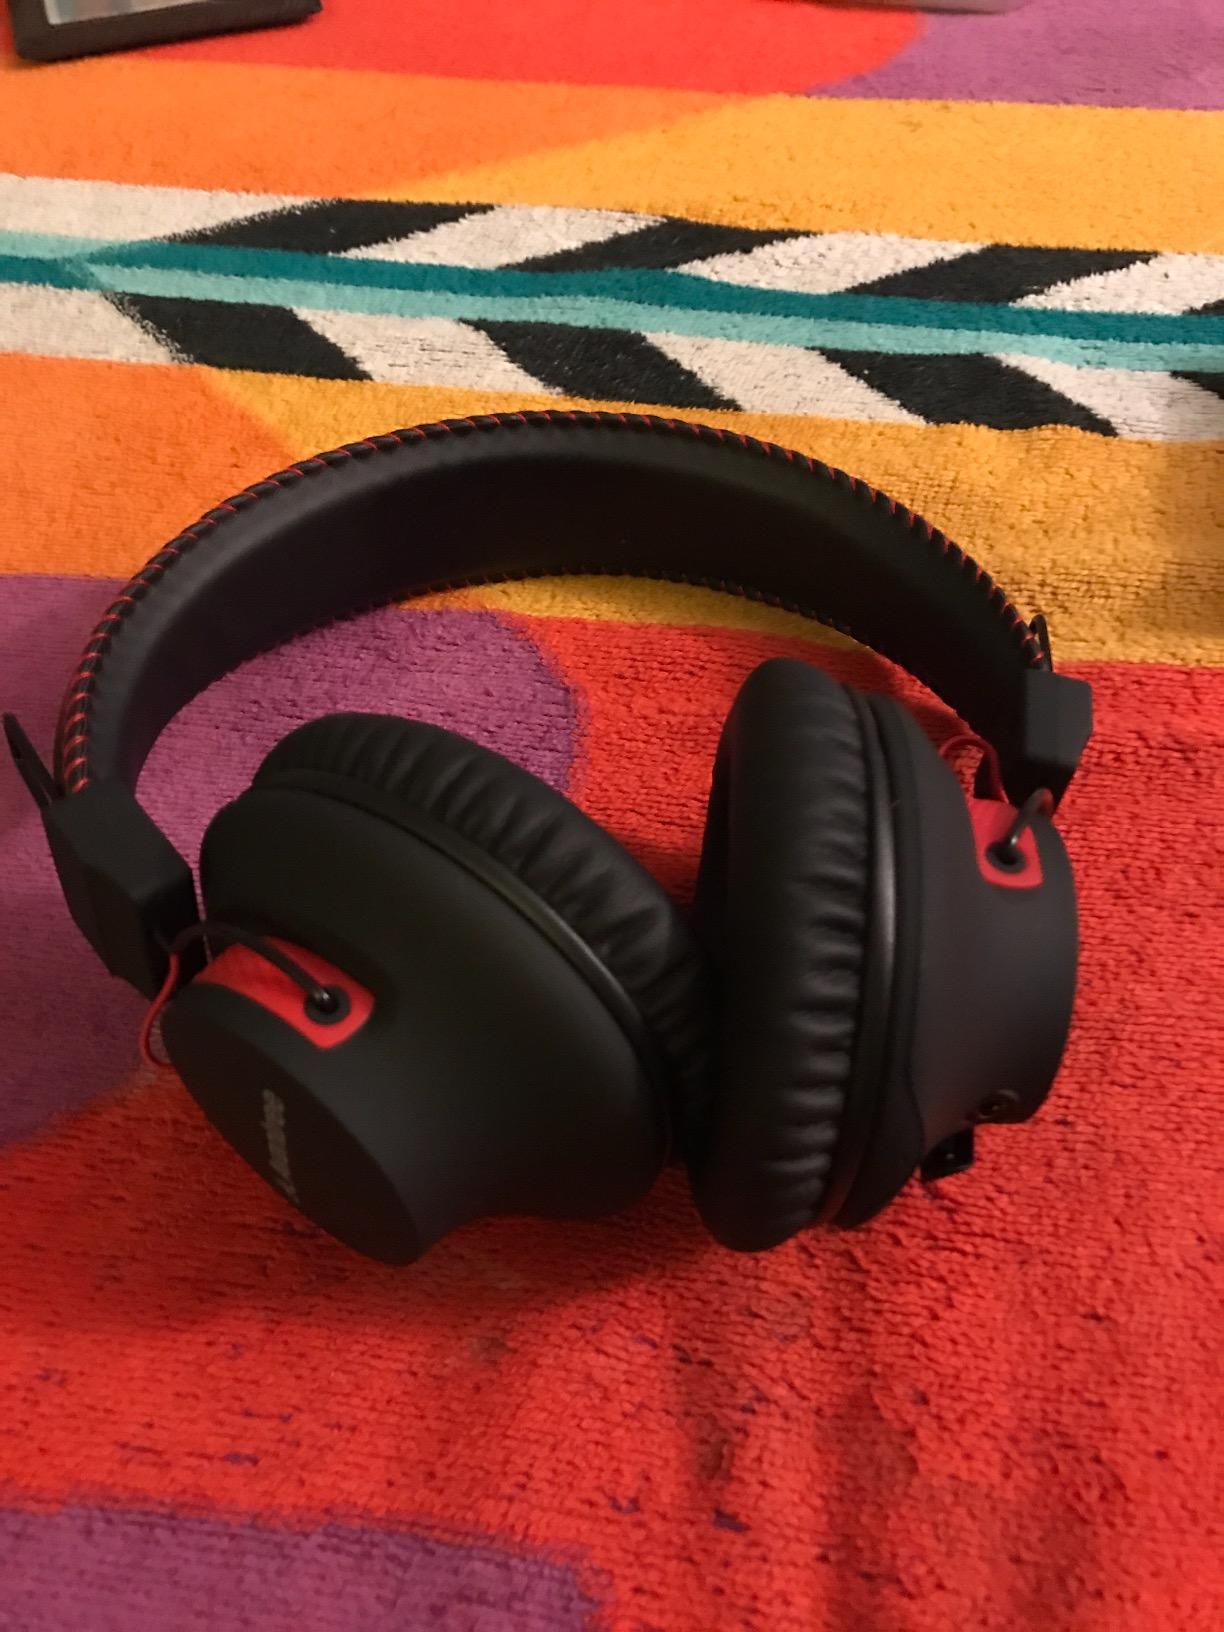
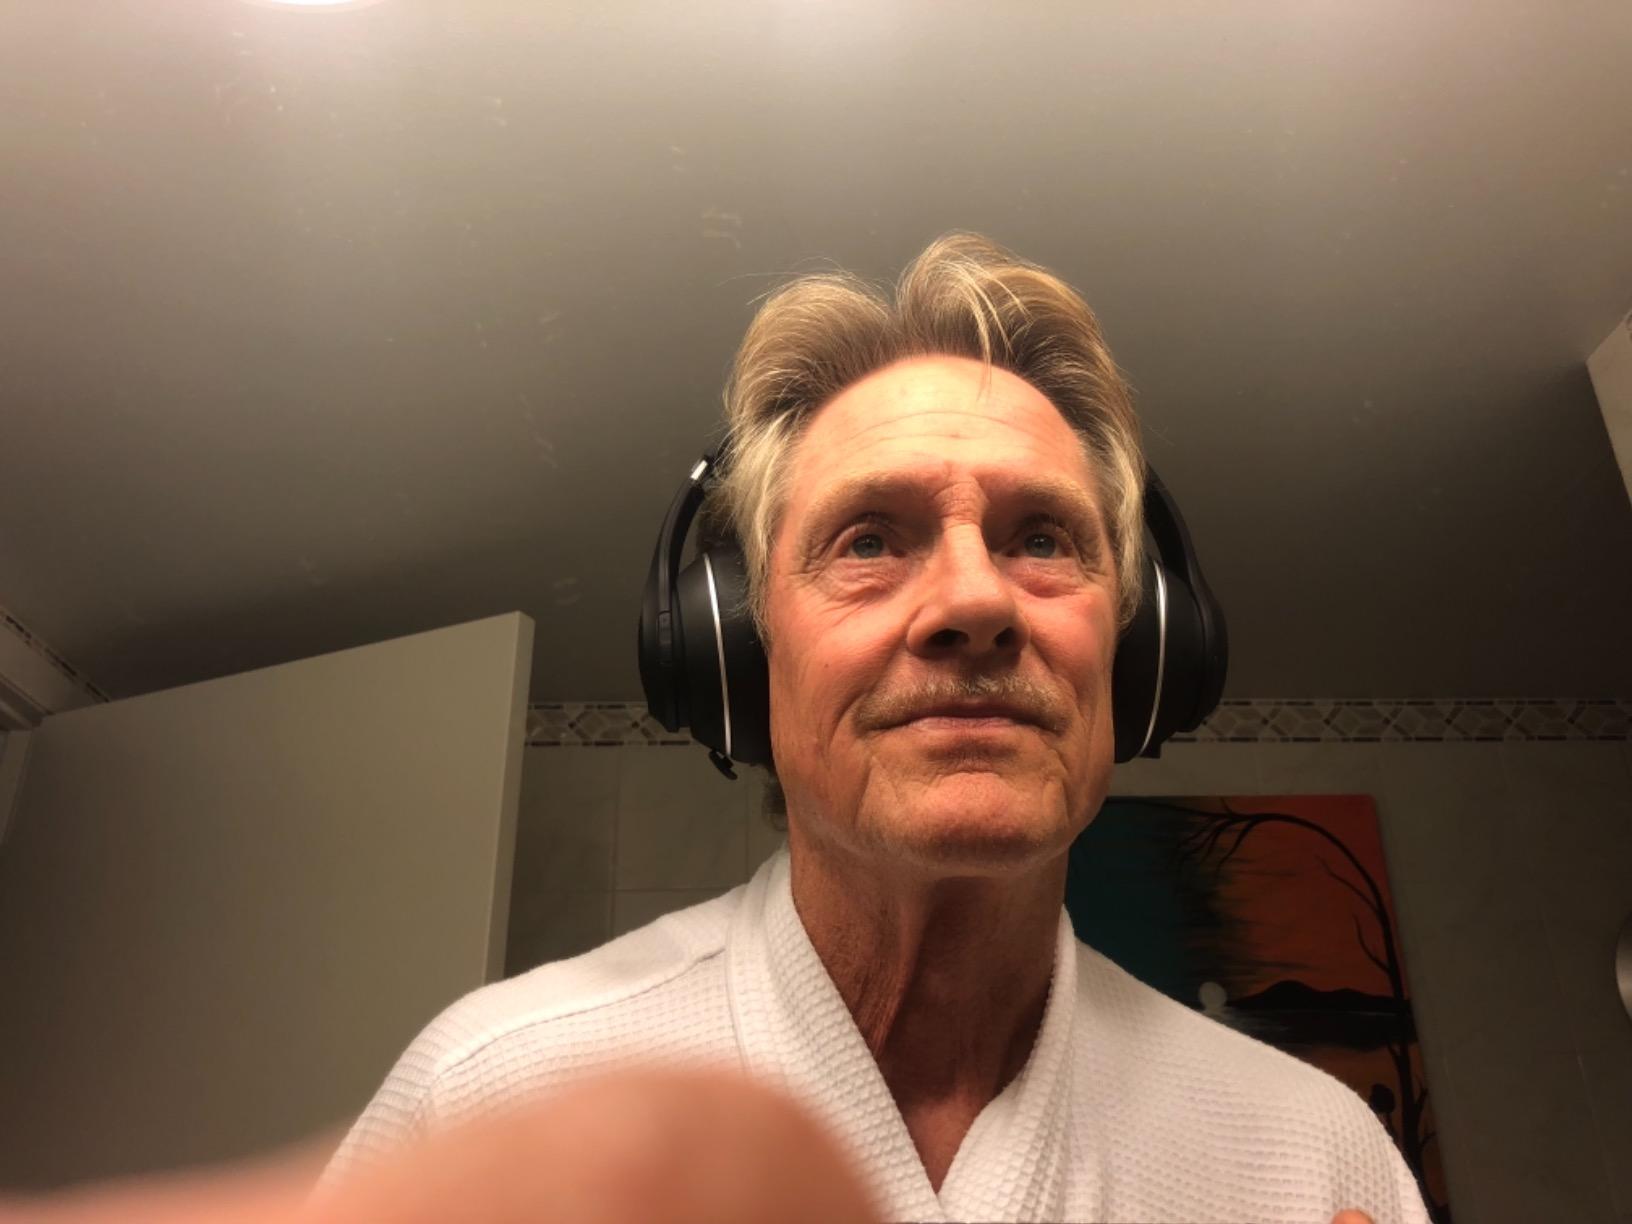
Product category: headphones
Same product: no